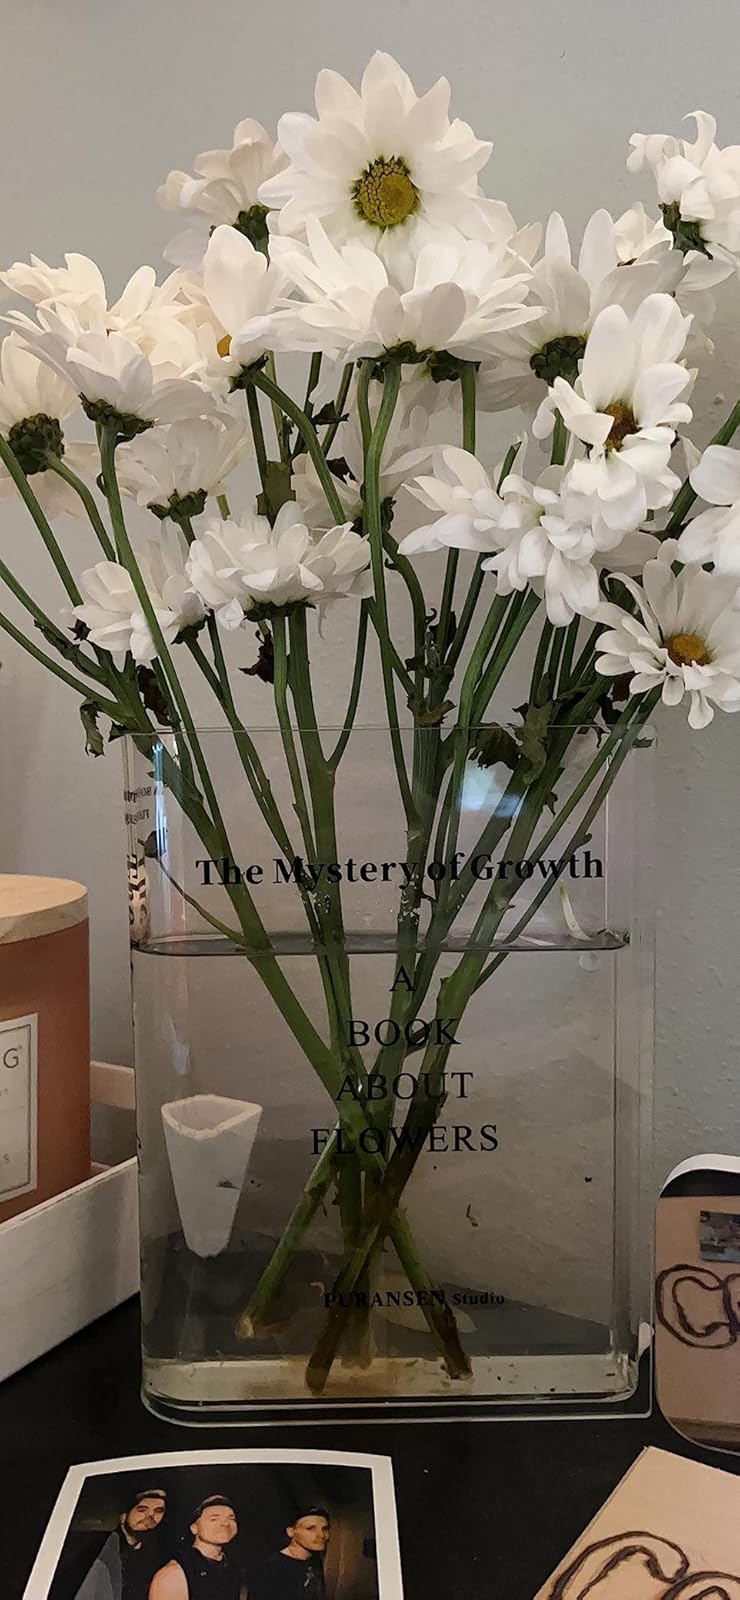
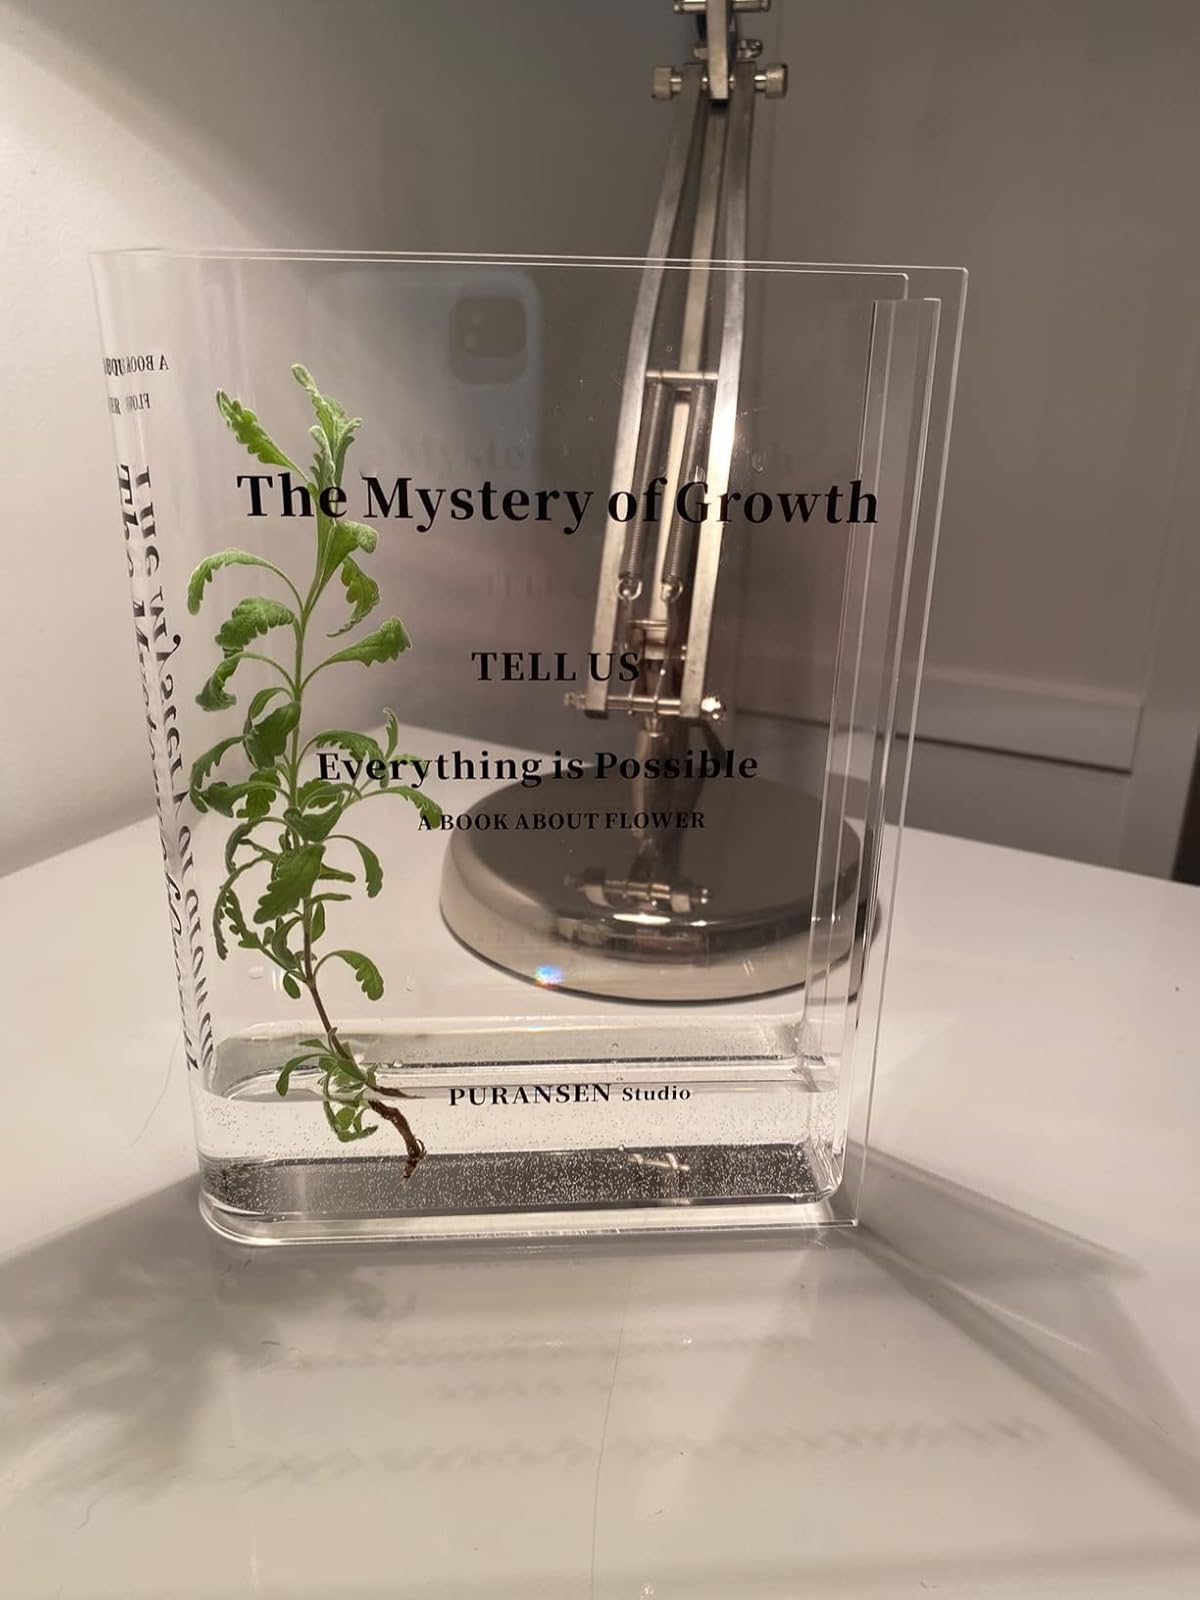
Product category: vase
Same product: yes